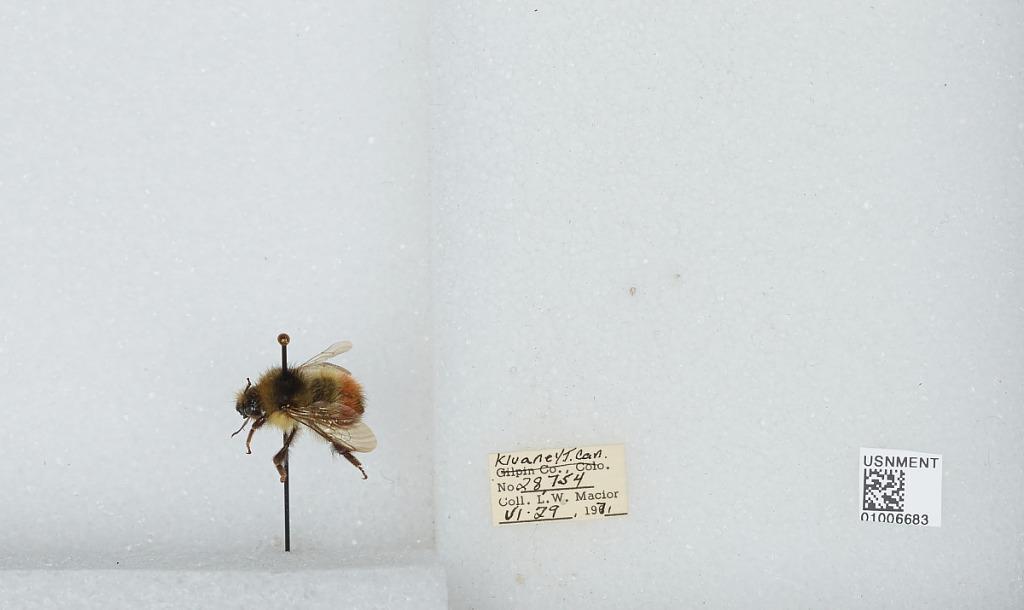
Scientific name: Bombus (Pyrobombus) flavifrons Cresson
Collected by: L. Macior
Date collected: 1971-6-29
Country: Canada
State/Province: Yukon Territory
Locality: Kluane
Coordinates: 60.75, -139.5